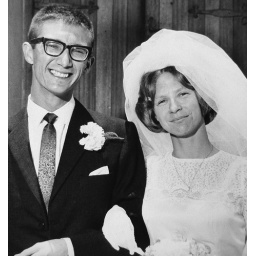
40 YEARS AGO,the pink cloud doesn't show in B&W.